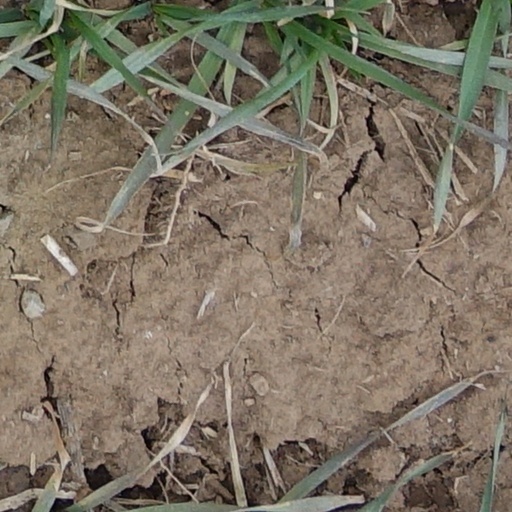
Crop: wheat